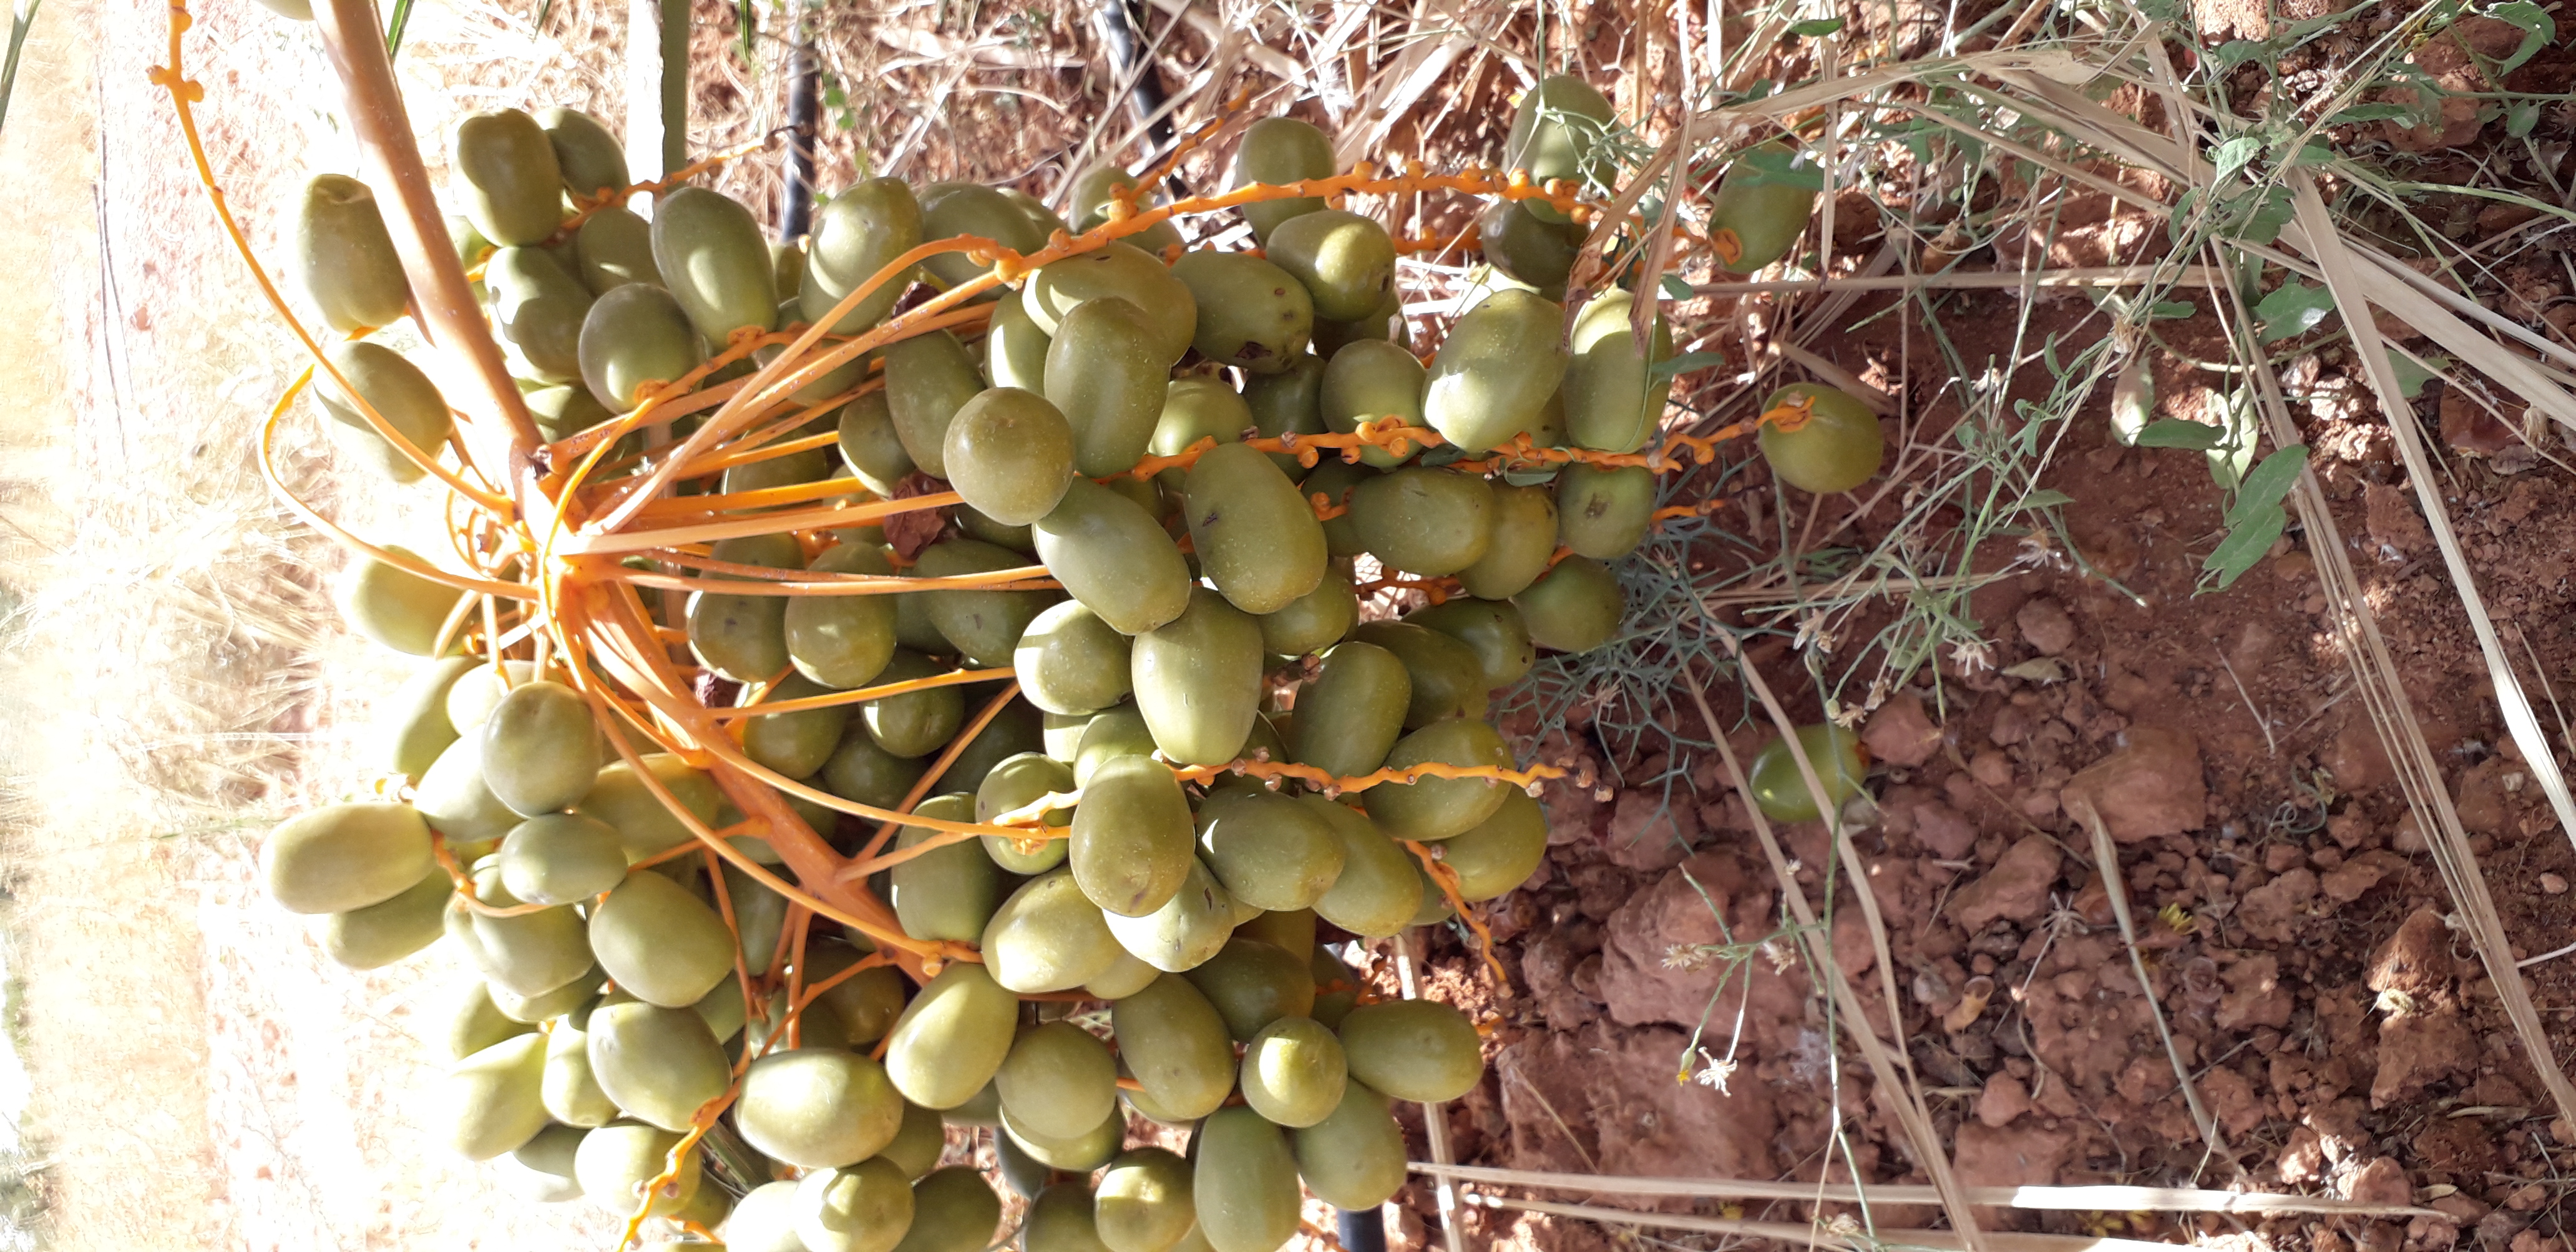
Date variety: Boufagous